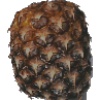
Label: Pineapple 1